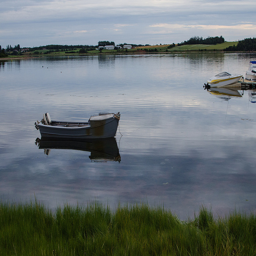
A boat near shore, in placid calm wake
A boat floating on top of a large body of water.
A few boats are in a still pond at sunsest
Boats are sitting on the still water of the lake.
A BOAT FLOATING AWAY FROM THE DOCK IN A POND